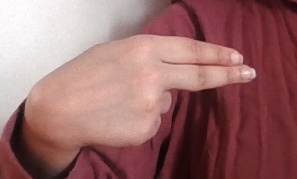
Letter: ain